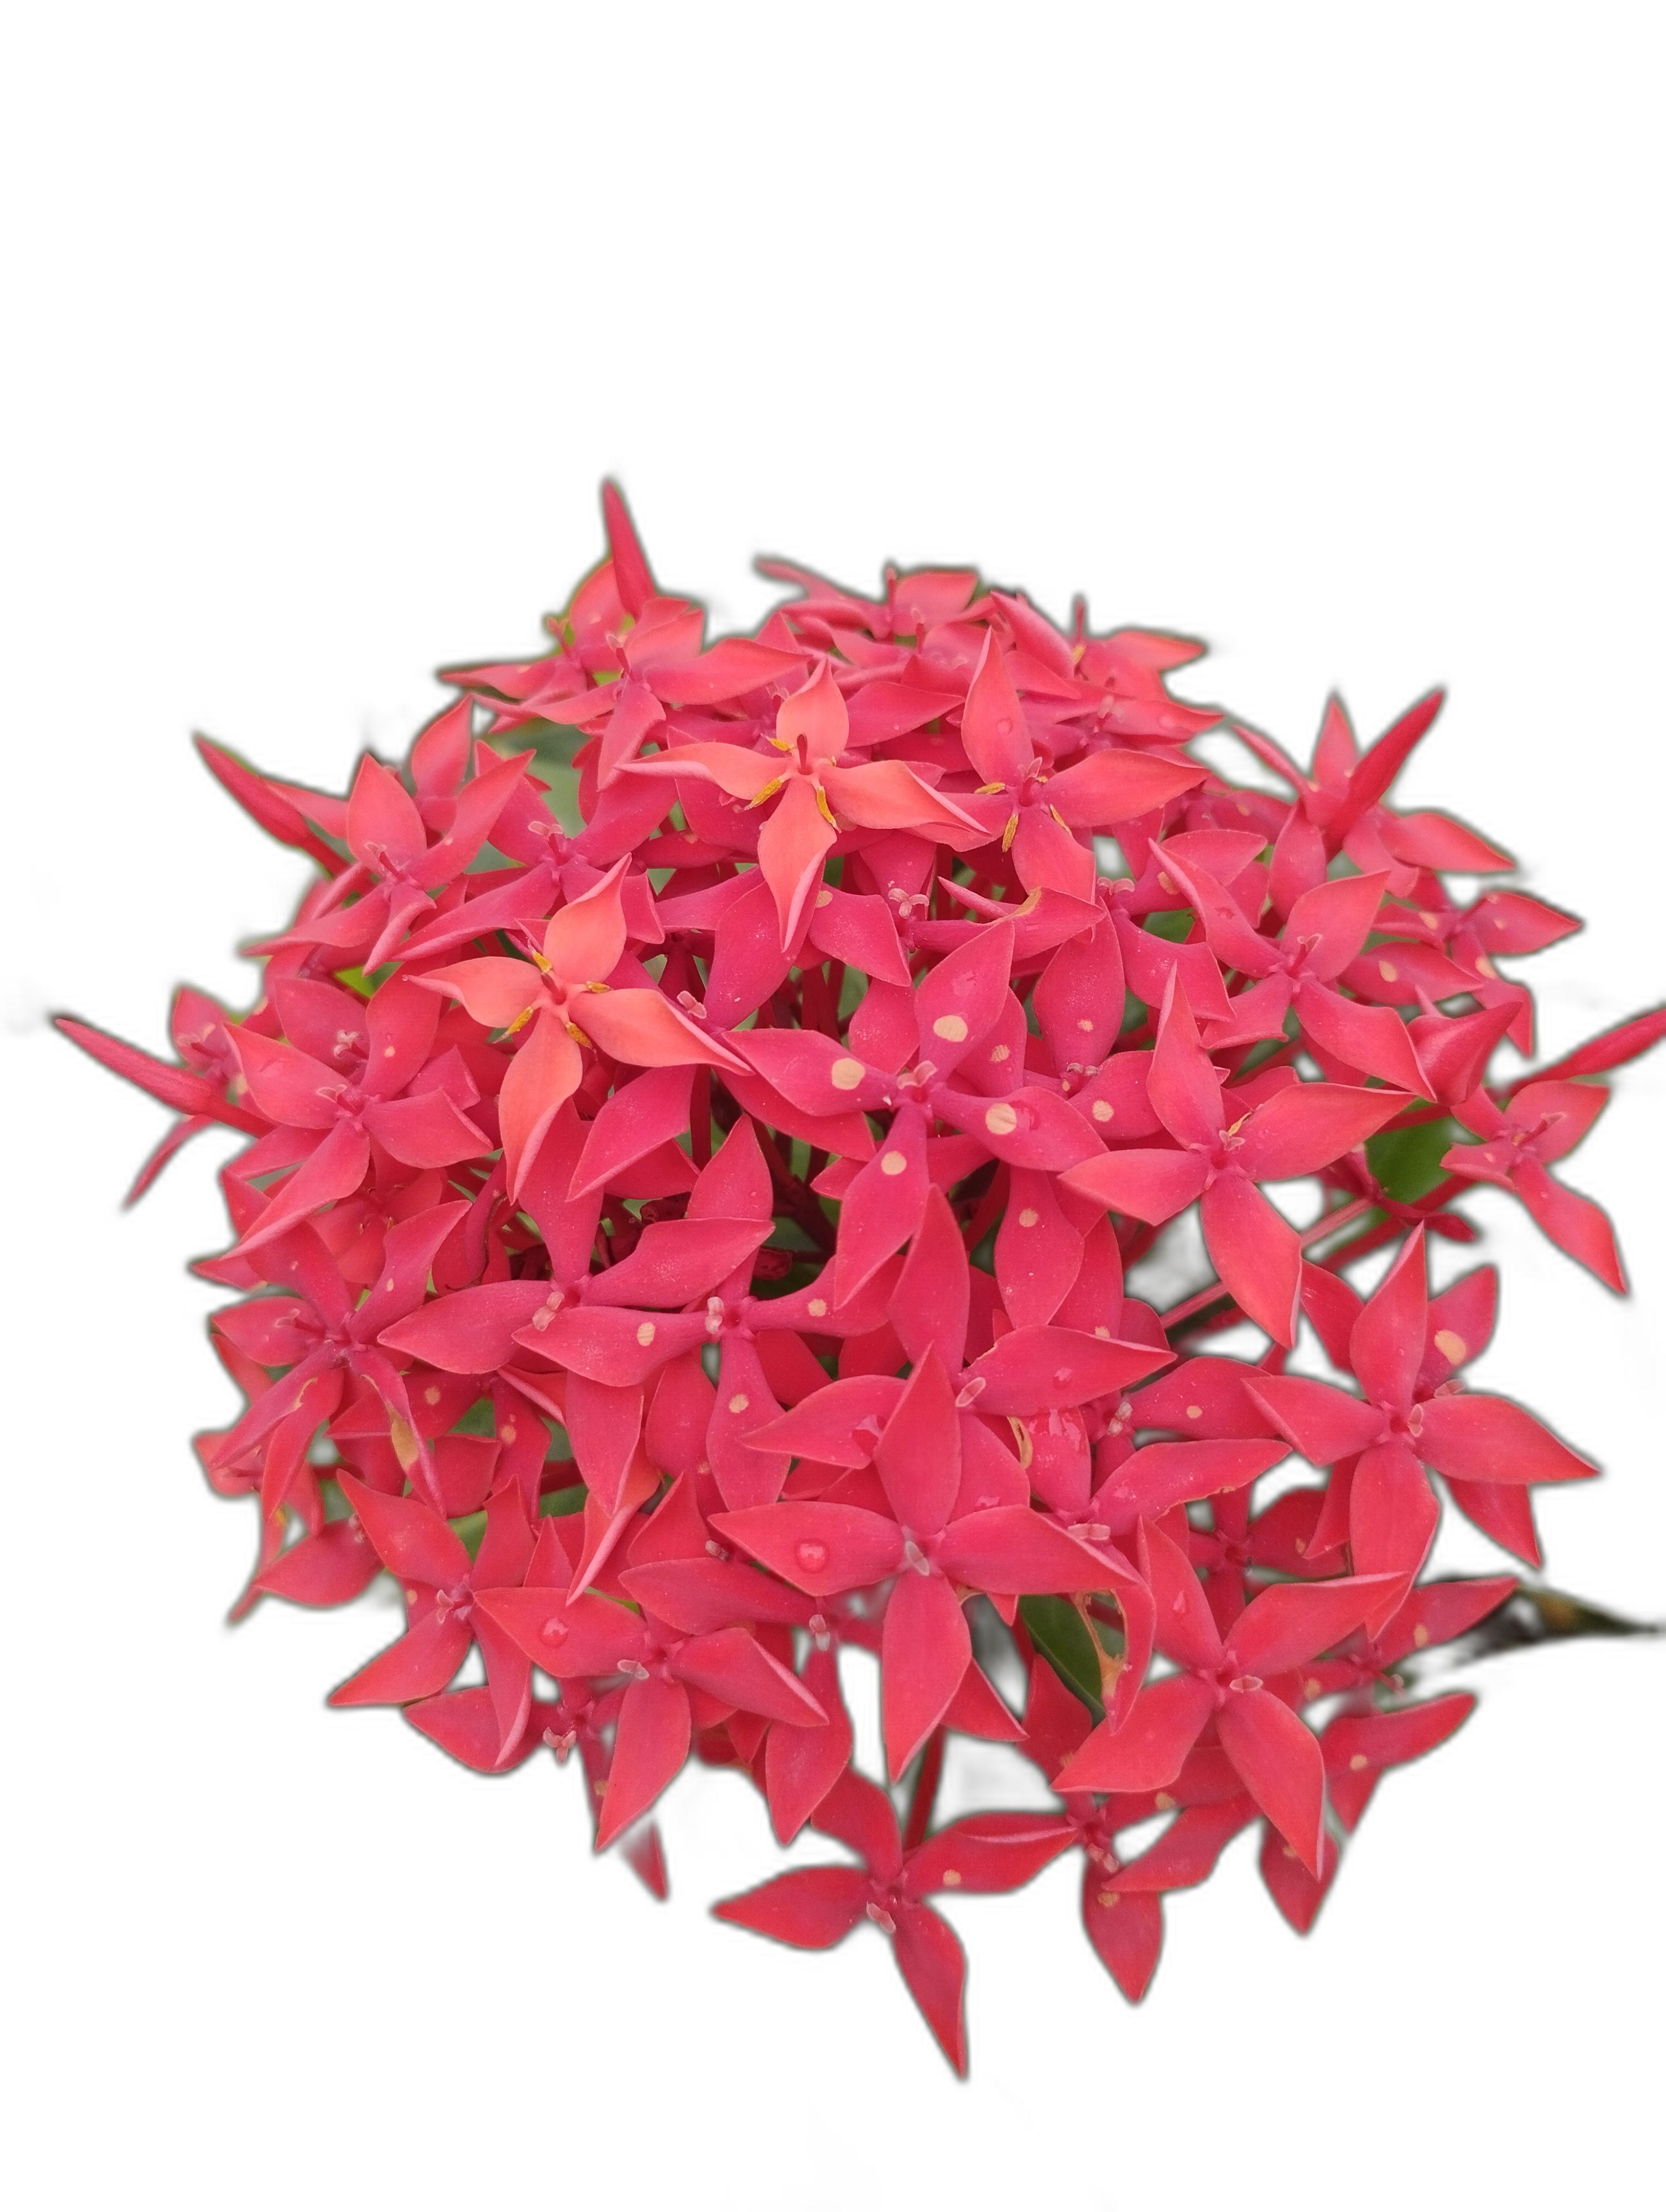
Label: Jungle geranium